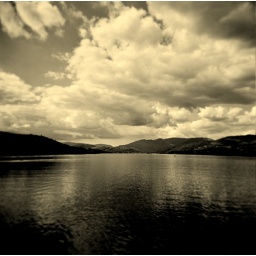
in black and white